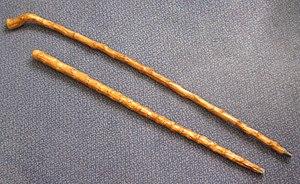
Bâtons d'chou